University of Virginia Center for Politics

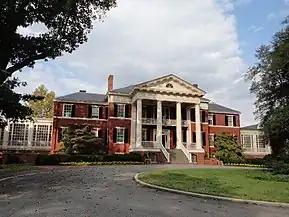
Montesano, the home of the Center for Politics

Having been founded in 1998 at the 'Center for Governmental Studies', the Center's first program was the Virginia Governors' Conference, which evolved into the Virginia Political History Project, and a post-election conference which is now the annual American Democracy Conference.